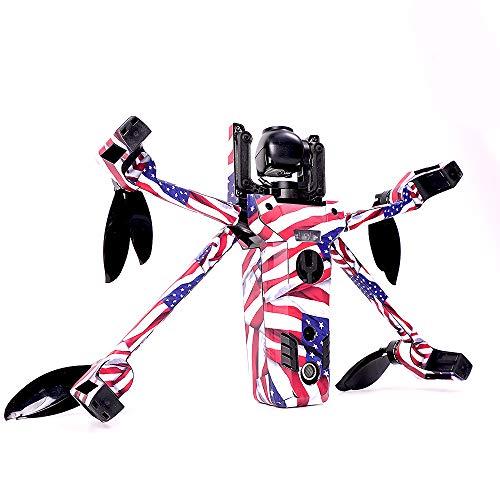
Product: MightySkins Skin Compatible with Parrot Anafi Drone - Mexican Flag | Protective, Durable, and Unique Vinyl Decal wrap Cover | Easy to Apply, Remove, and Change Styles | Made in The USA
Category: Toys & Games | Hobbies | Remote & App Controlled Vehicles & Parts | Remote & App Controlled Vehicles | Quadcopters & Multirotors
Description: FLY IN STYLE: Show off your own unique style with MightySkins for your Parrot Anafi Drone Don’t like the Mexican Flag skin We have hundreds of designs to choose from, so your Parrot Anafi Drone will be as unique as you are.
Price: $8.99
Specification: ProductDimensions:14x0.1x12inches|ItemWeight:0.16ounces|ShippingWeight:0.96ounces|ASIN:B07H7R5HVF|Itemmodelnumber:PAANA-MexicanFlag